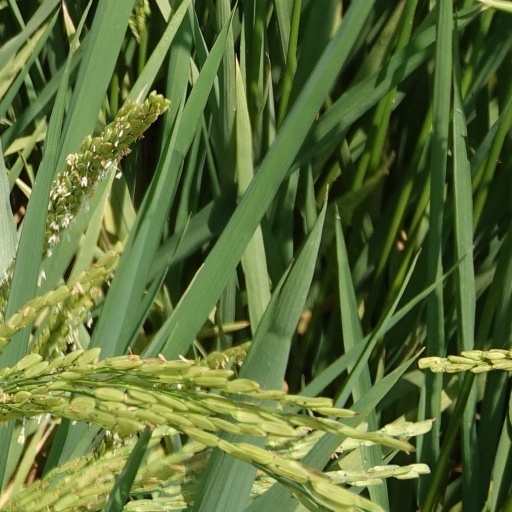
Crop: rice